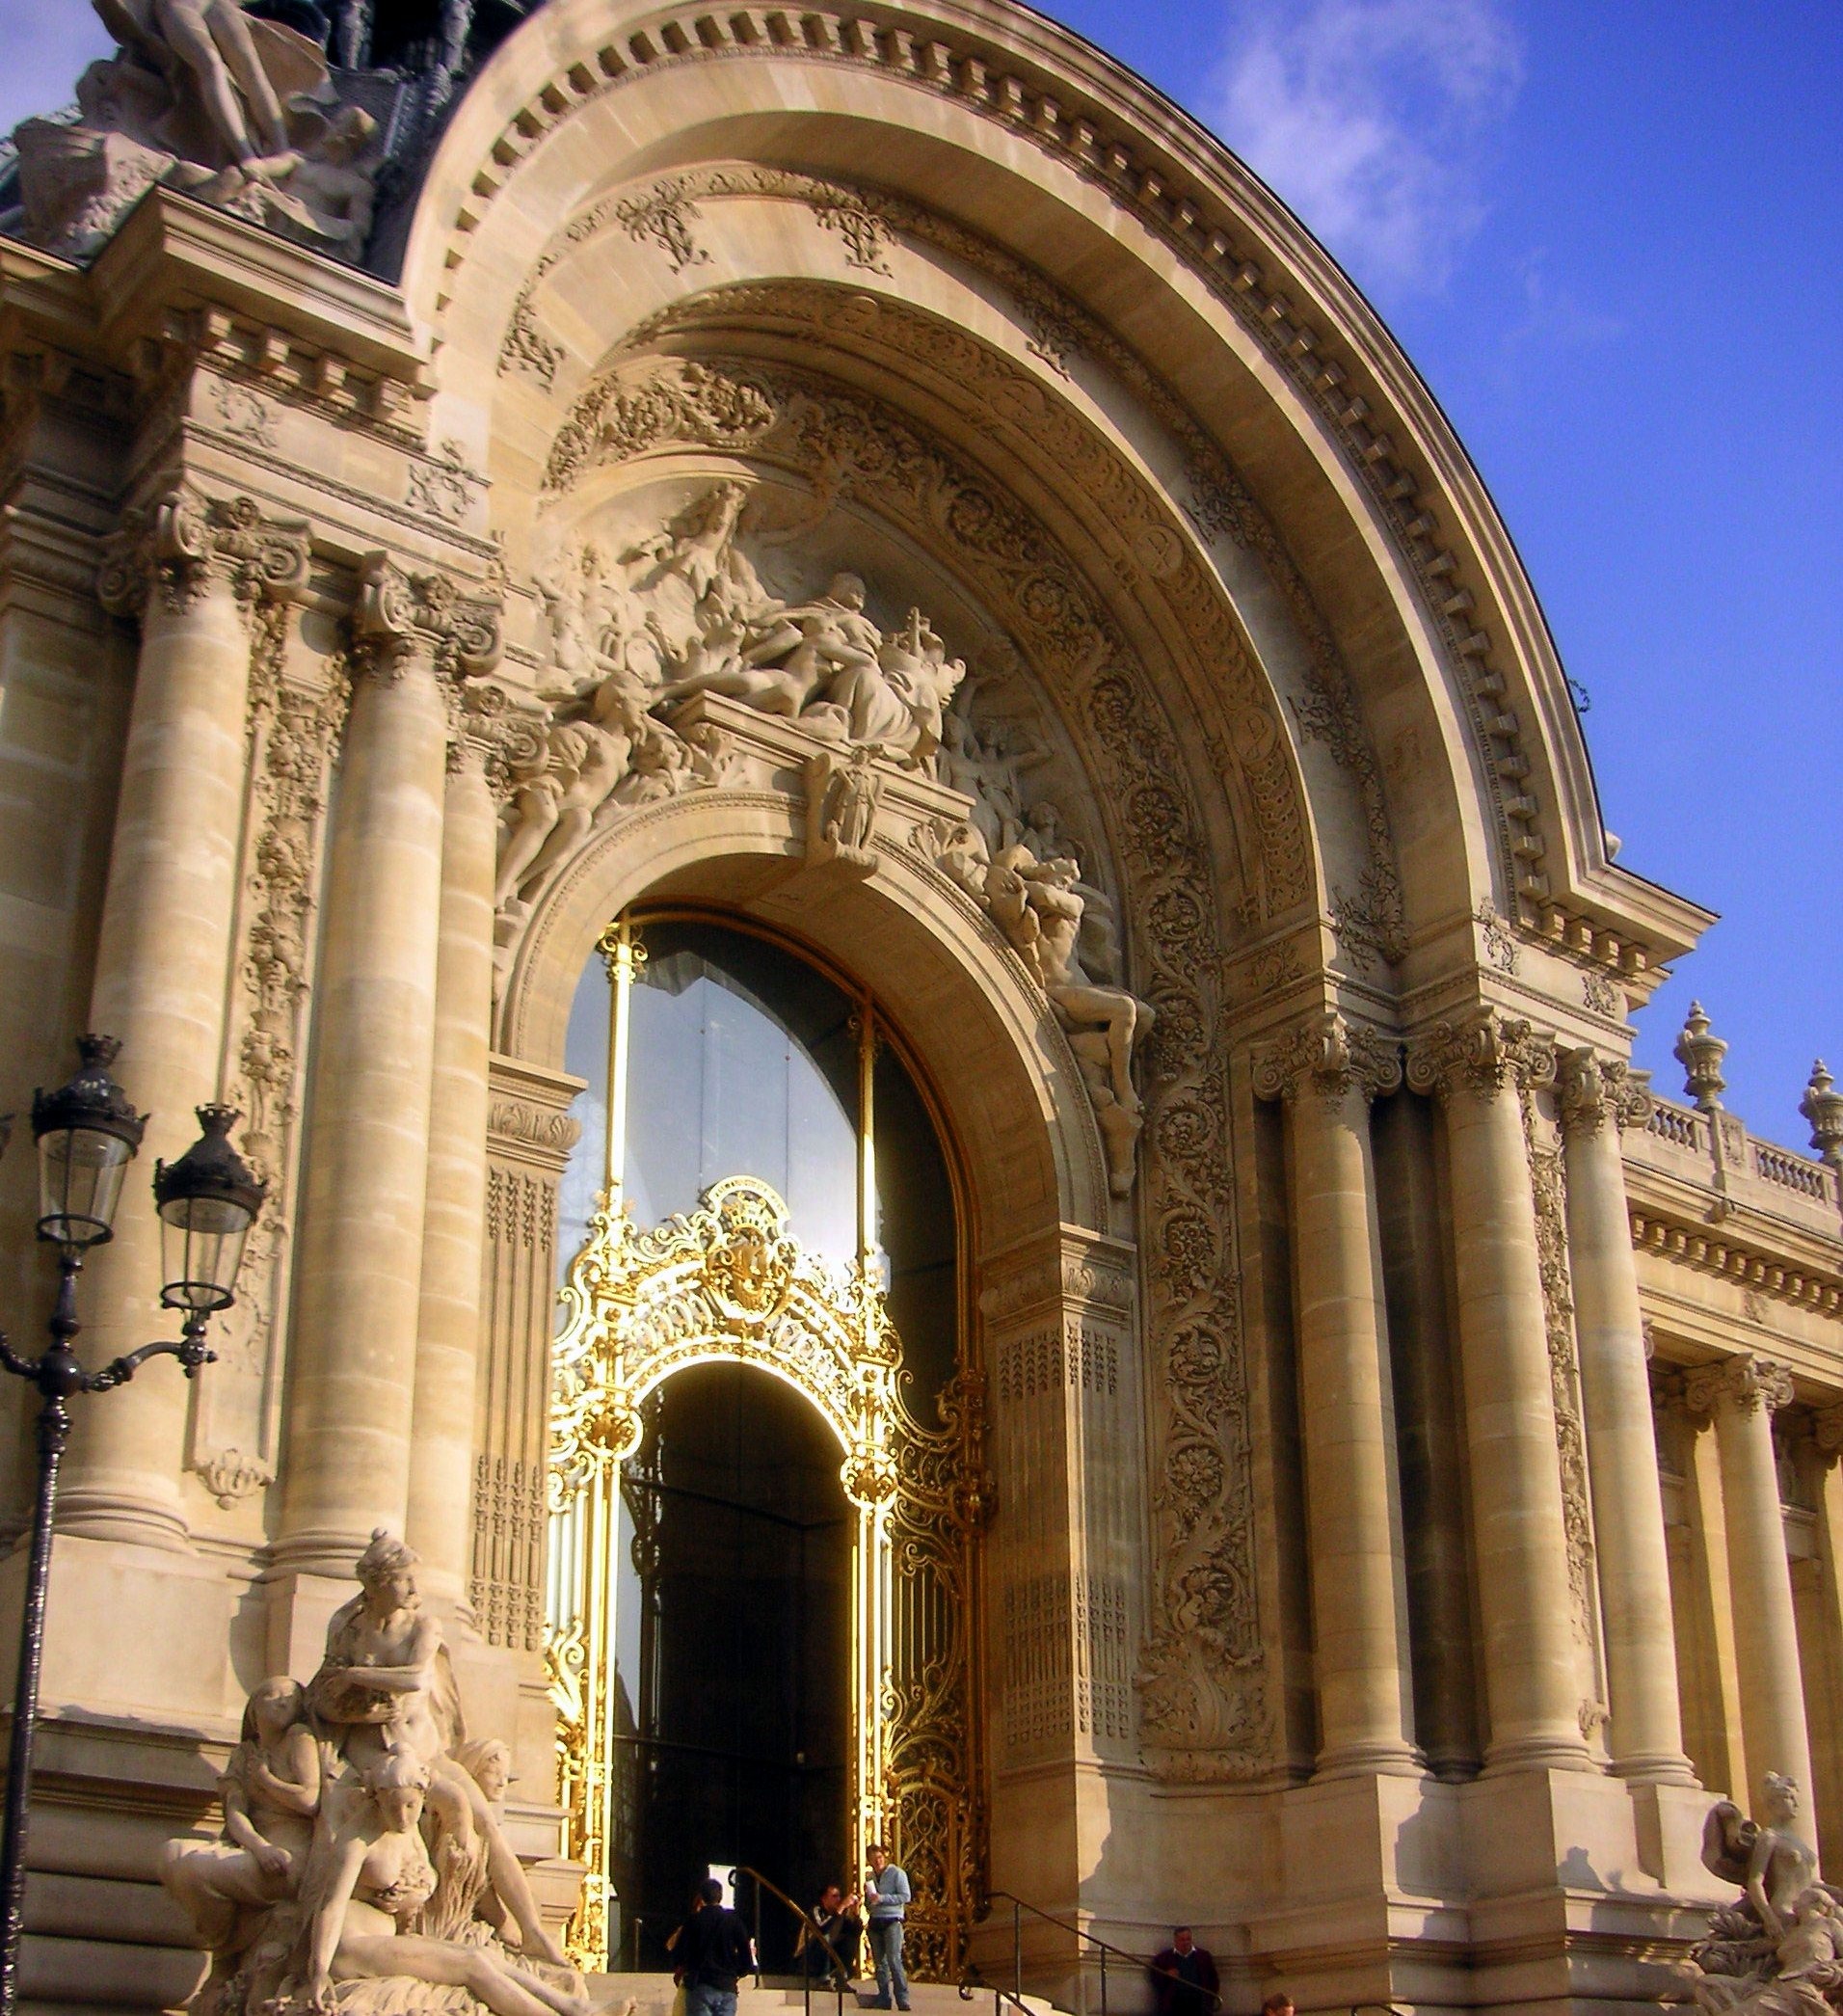
architecture, building, palace, paris, france, arch, entrance, landmark, facade, church, cathedral, door, doorway, place of worship, baptistery, arched, french, archway, decorative, columns, synagogue, basilica, gothic architecture, impressive, historic site, ancient history, ancient roman architecture, byzantine architecture, gold door